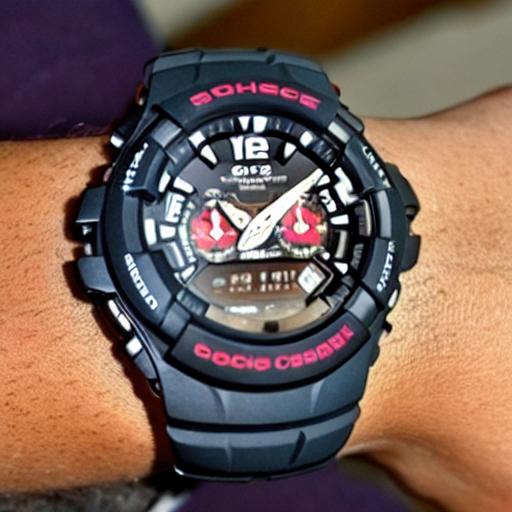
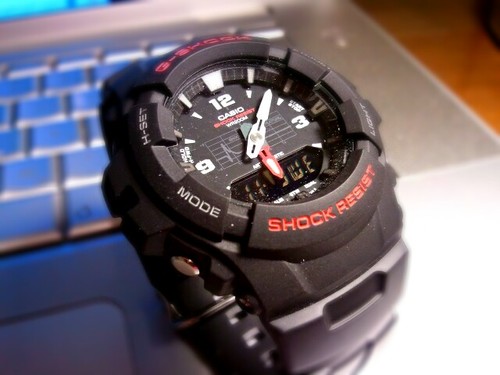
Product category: accessories_watch
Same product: no